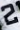
Number: 2